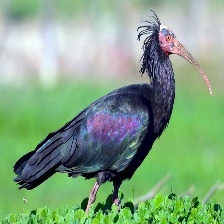
Species: BALD IBIS
Scientific name: GERONTICUS EREMITA